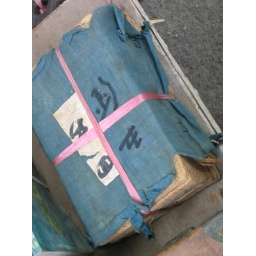
book in blue